Answer in natural language. Consider the 3D positions of the objects in the scene and not just the 2D positions in the image. Is the centerpoint of  black colour l shaped countertop at a higher height than Doorway? Choose between the following options: no or yes
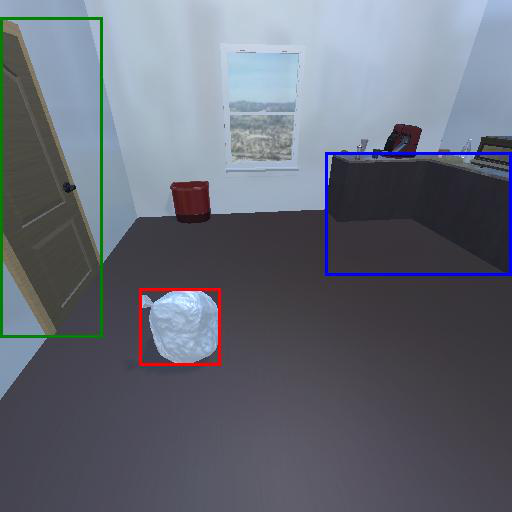
<answer>yes</answer>